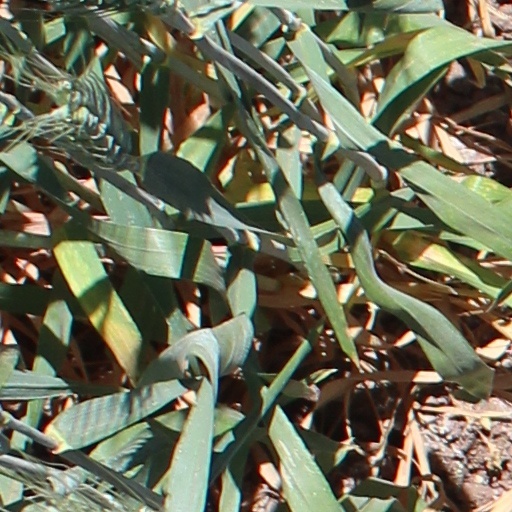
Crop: wheat